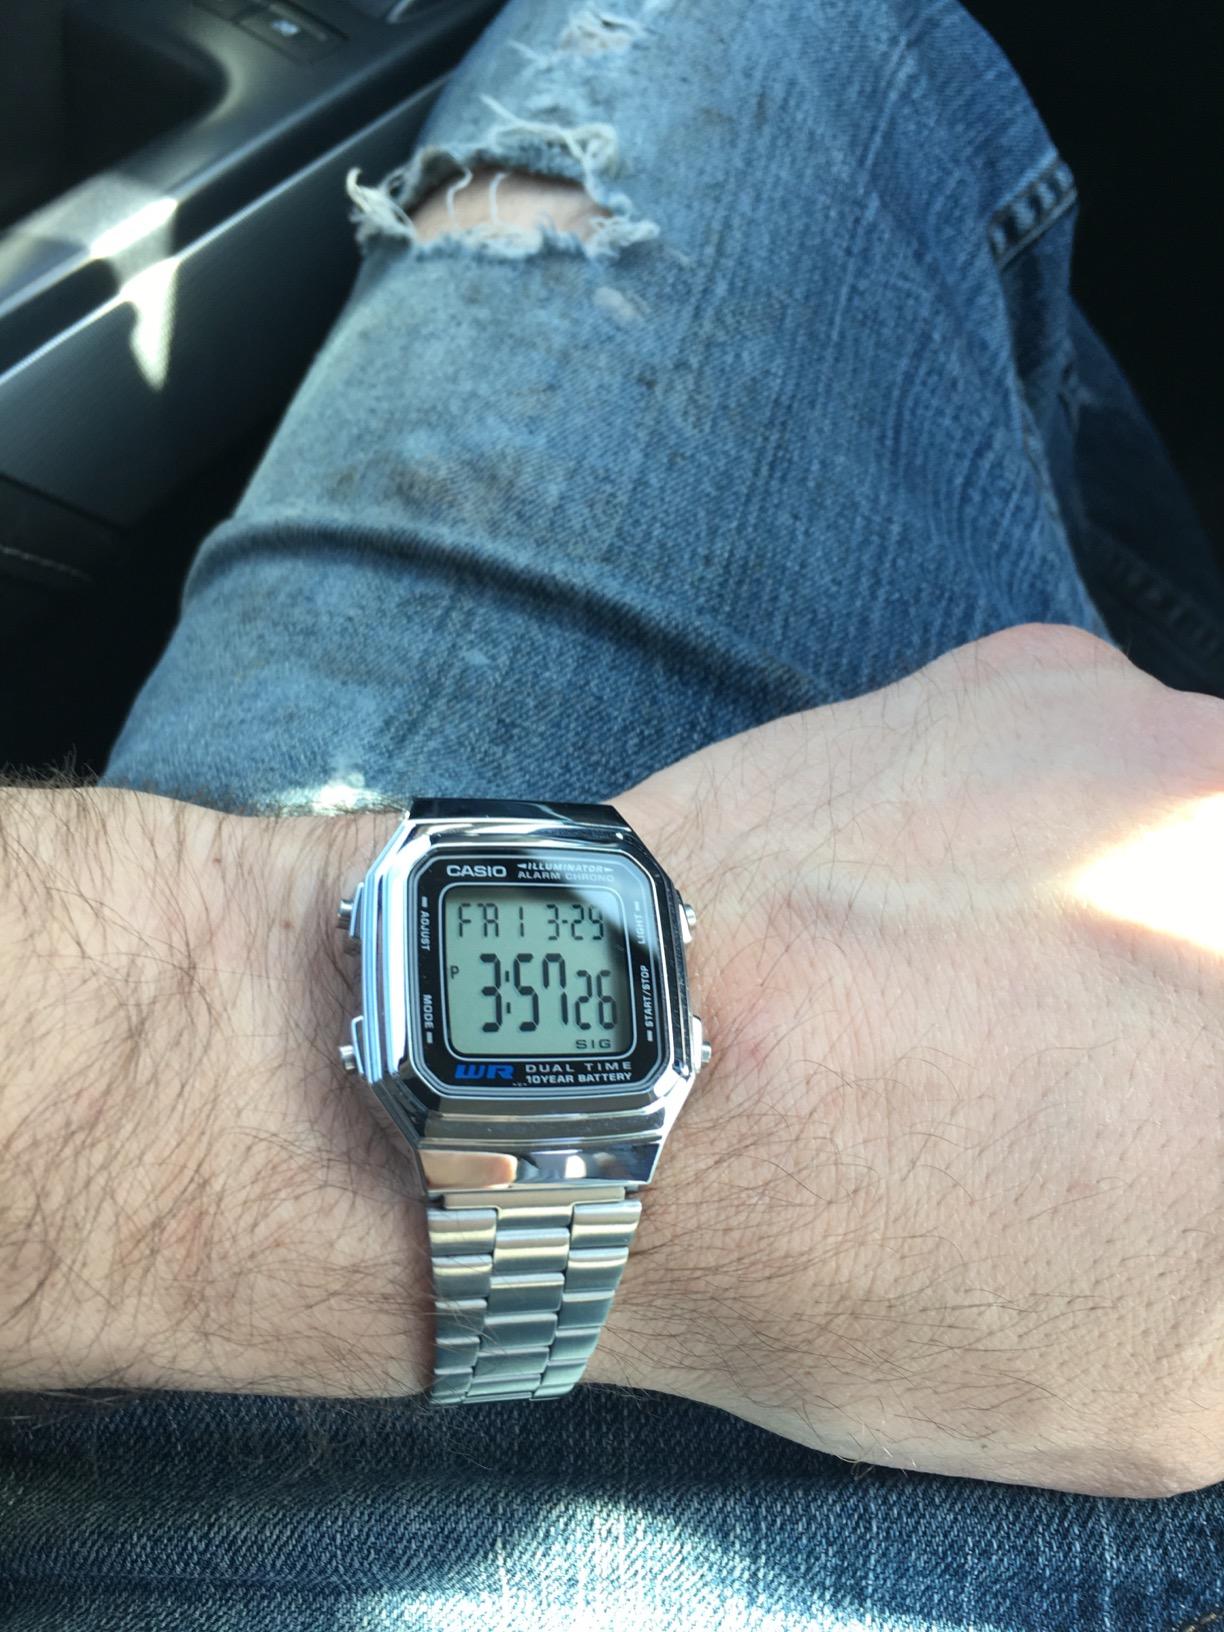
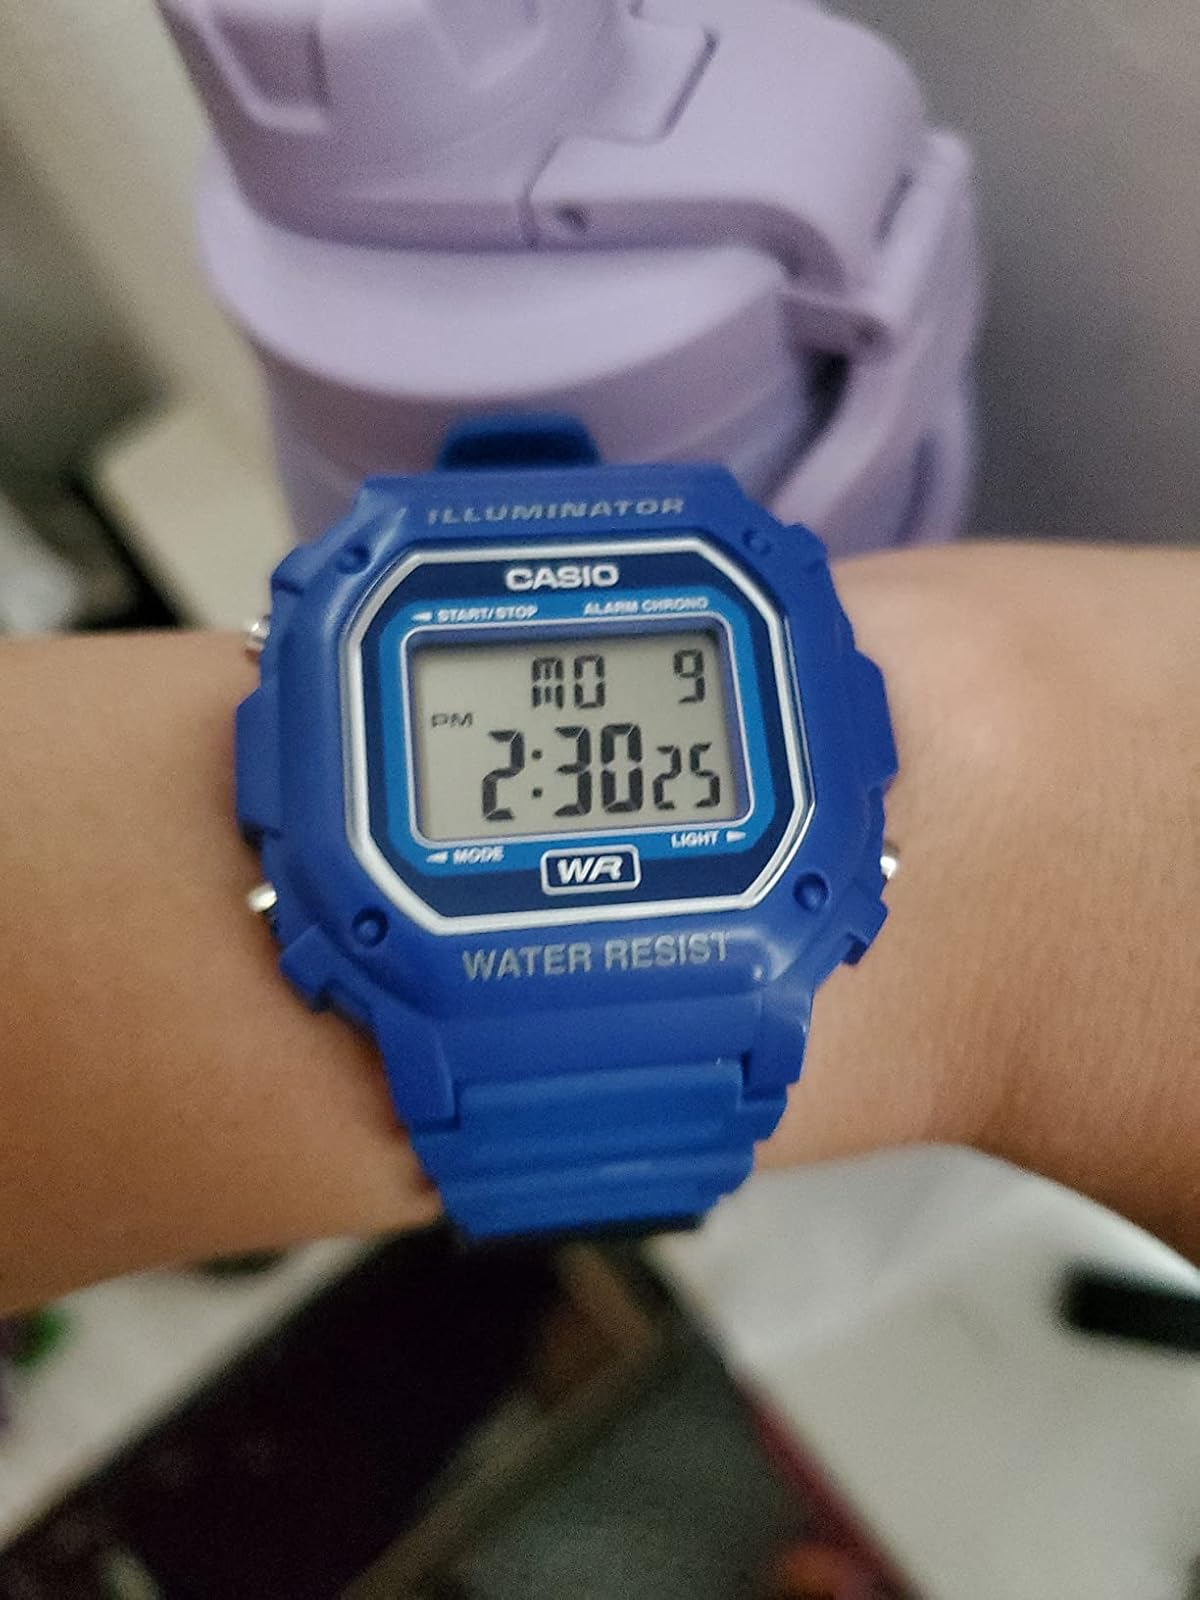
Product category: accessories_watch
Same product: no